Bob Marshall (wilderness activist)

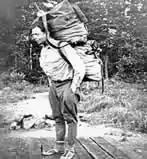
Marshall in the Quetico-Superior area, 1937

After leaving the Forest Service in 1928, Marshall worked to complete his studies for a PhD in plant physiology at Johns Hopkins University in Baltimore, Maryland. The following year he made his first trip to Alaska, visiting the upper Koyukuk River and the central Brooks Range, and preparing for an extended stay for study. The scientific objective of the trip was to study tree growth at the northern timberline near the Arctic Divide. For his 15-month sojourn in the small town of Wiseman, Alaska, Marshall rented a one-room cabin next to the only roadhouse in the village. He furnished it with books, records, a phonograph player, and a writing desk. He placed the desk so that he could sit by the cabin's single window and admire the view of the Koyukuk River and the range of steep, snow-covered mountains in the background. His travels engendered in him a great love for the central Brooks Range in the Alaskan wilderness. Marshall was one of the first to explore much of the range, especially the headwaters of the North fork of the Koyukuk River, where he bestowed the name "Gates of the Arctic" on a pair of mountains, Boreal Mountain (6,375 ft) and Frigid Crags (5,501 ft).